Paul McBrayer

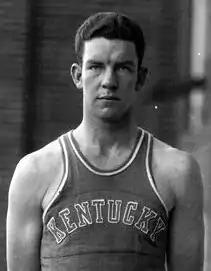

Paul S. McBrayer (October 12, 1909 – January 1, 1999) was an American college men's basketball coach and player. He was a player from 1927 to 1930 at the University of Kentucky and the head coach at Eastern Kentucky University from 1946 to 1962. He coached Eastern Kentucky to a 214–142 record and two NCAA tournament appearances. As a star player for Kentucky, he was named a 1930 Helms Foundation All-American. He also served as an assistant coach at Kentucky under Adolph Rupp for nine seasons (1934–43) prior to becoming head coach at Eastern Kentucky. The McBrayer Arena at Eastern Kentucky University is named in his honor.